Agriculture in Scotland

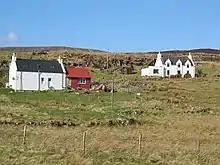
Crofts at Borreraig on the island of Skye

The early Middle Ages were a period of climate deterioration resulting in more land becoming unproductive. Most farms had to produce a self-sufficient diet of meat, dairy products and cereals, supplemented by hunter-gathering. Farming was based around a single homestead or a small cluster of three or four homes, each probably containing a nuclear family. The climate meant that more oats and barley were grown than corn (here meaning wheat) and cattle were the most important domesticated animal. In the period c. 1150 to 1300, warm dry summers and less severe winters allowed cultivation at much greater heights above sea level and made land more productive. Arable farming grew significantly, but was still more common in low-lying areas than in high-lying areas such as the Highlands, Galloway and the Southern Uplands. The system of infield and outfield agriculture, a variation of open field farming widely used across Europe, may have been introduced with feudalism from the twelfth century and would continue until the eighteenth century. Crops were bere (a form of barley), oats and sometimes wheat, rye and legumes. The more extensive outfield was used for oats. By the late Medieval period, most farming was based on the Lowland fermtoun or Highland baile, settlements of a handful of families that jointly farmed an area notionally suitable for two or three plough teams, allocated in run rigs to tenant farmers, known as husbandmen. Runrigs usually ran downhill so that they included both wet and dry land. Most ploughing was done with a heavy wooden plough with an iron coulter, pulled by oxen, which were more effective and cheaper to feed than horses. Key crops included kale, hemp and flax. Sheep and goats were probably the main sources of milk, while cattle were raised for meat. The rural economy appears to have boomed in the thirteenth century and in the immediate aftermath of the Black Death was still buoyant, but by the 1360s there was a severe falling off in incomes to be followed by a slow recovery in the fifteenth century.